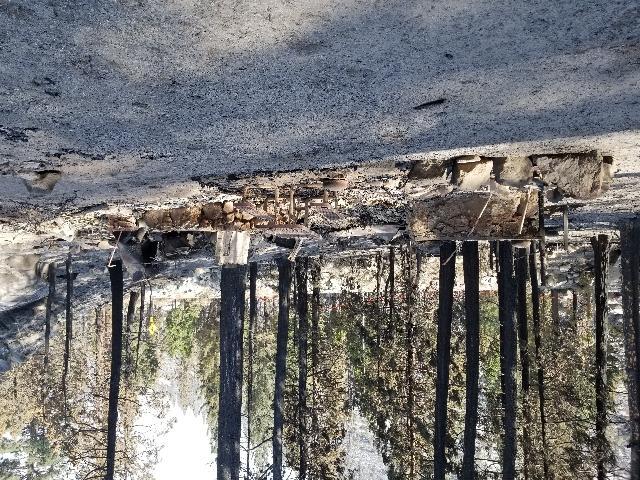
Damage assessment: destroyed